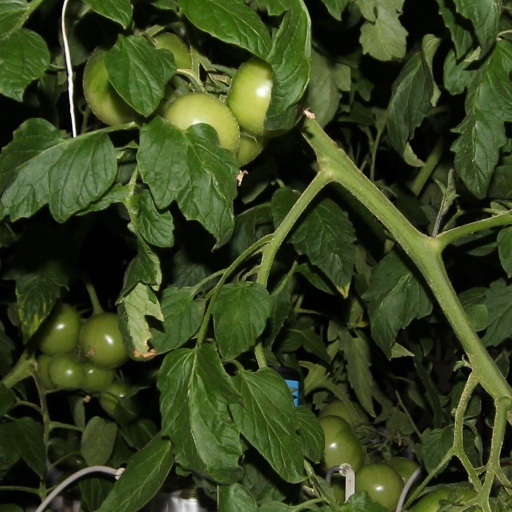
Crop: tomato